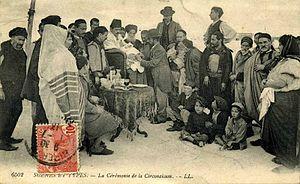
Cérémonie de la circonsition
L'histoire des Juifs en Tunisie s'étend sur près de deux mille ans. Attestée au IIᵉ siècle mais sans doute plus ancienne, la communauté juive en Tunisie croît à la suite de vagues d'immigration successives et d'un prosélytisme important créant des communautés de Berbères juifs. Toutefois, son développement est freiné par des mesures anti-juives à partir de l'édit de Milan et à l'époque de l'exarchat de Carthage.
Les juifs arabes sont des juifs qui s'inscrivent dans l'espace linguistique et culturel arabe. Ils sont dans certains cas issus de populations autochtones établies avant la conquête arabo-musulmane dans les régions qui deviendront arabes par la suite, et leur présence y est alors bimillénaire, comme au Yémen, en Irak et en Égypte. Dans d'autres cas, ils descendent des juifs séfarades expulsés d'Espagne en 1492, qui se sont exilés en Afrique du Nord et dans d'autres parties de l'Empire ottoman. Ils ont coexisté et coexistent encore pour certains d'entre eux, avec des musulmans et des chrétiens arabes. Cependant la création de l'État d'Israël en 1948 et les différents conflits israélo-arabes conduisent à un exode massif des juifs des pays arabes et musulmans.